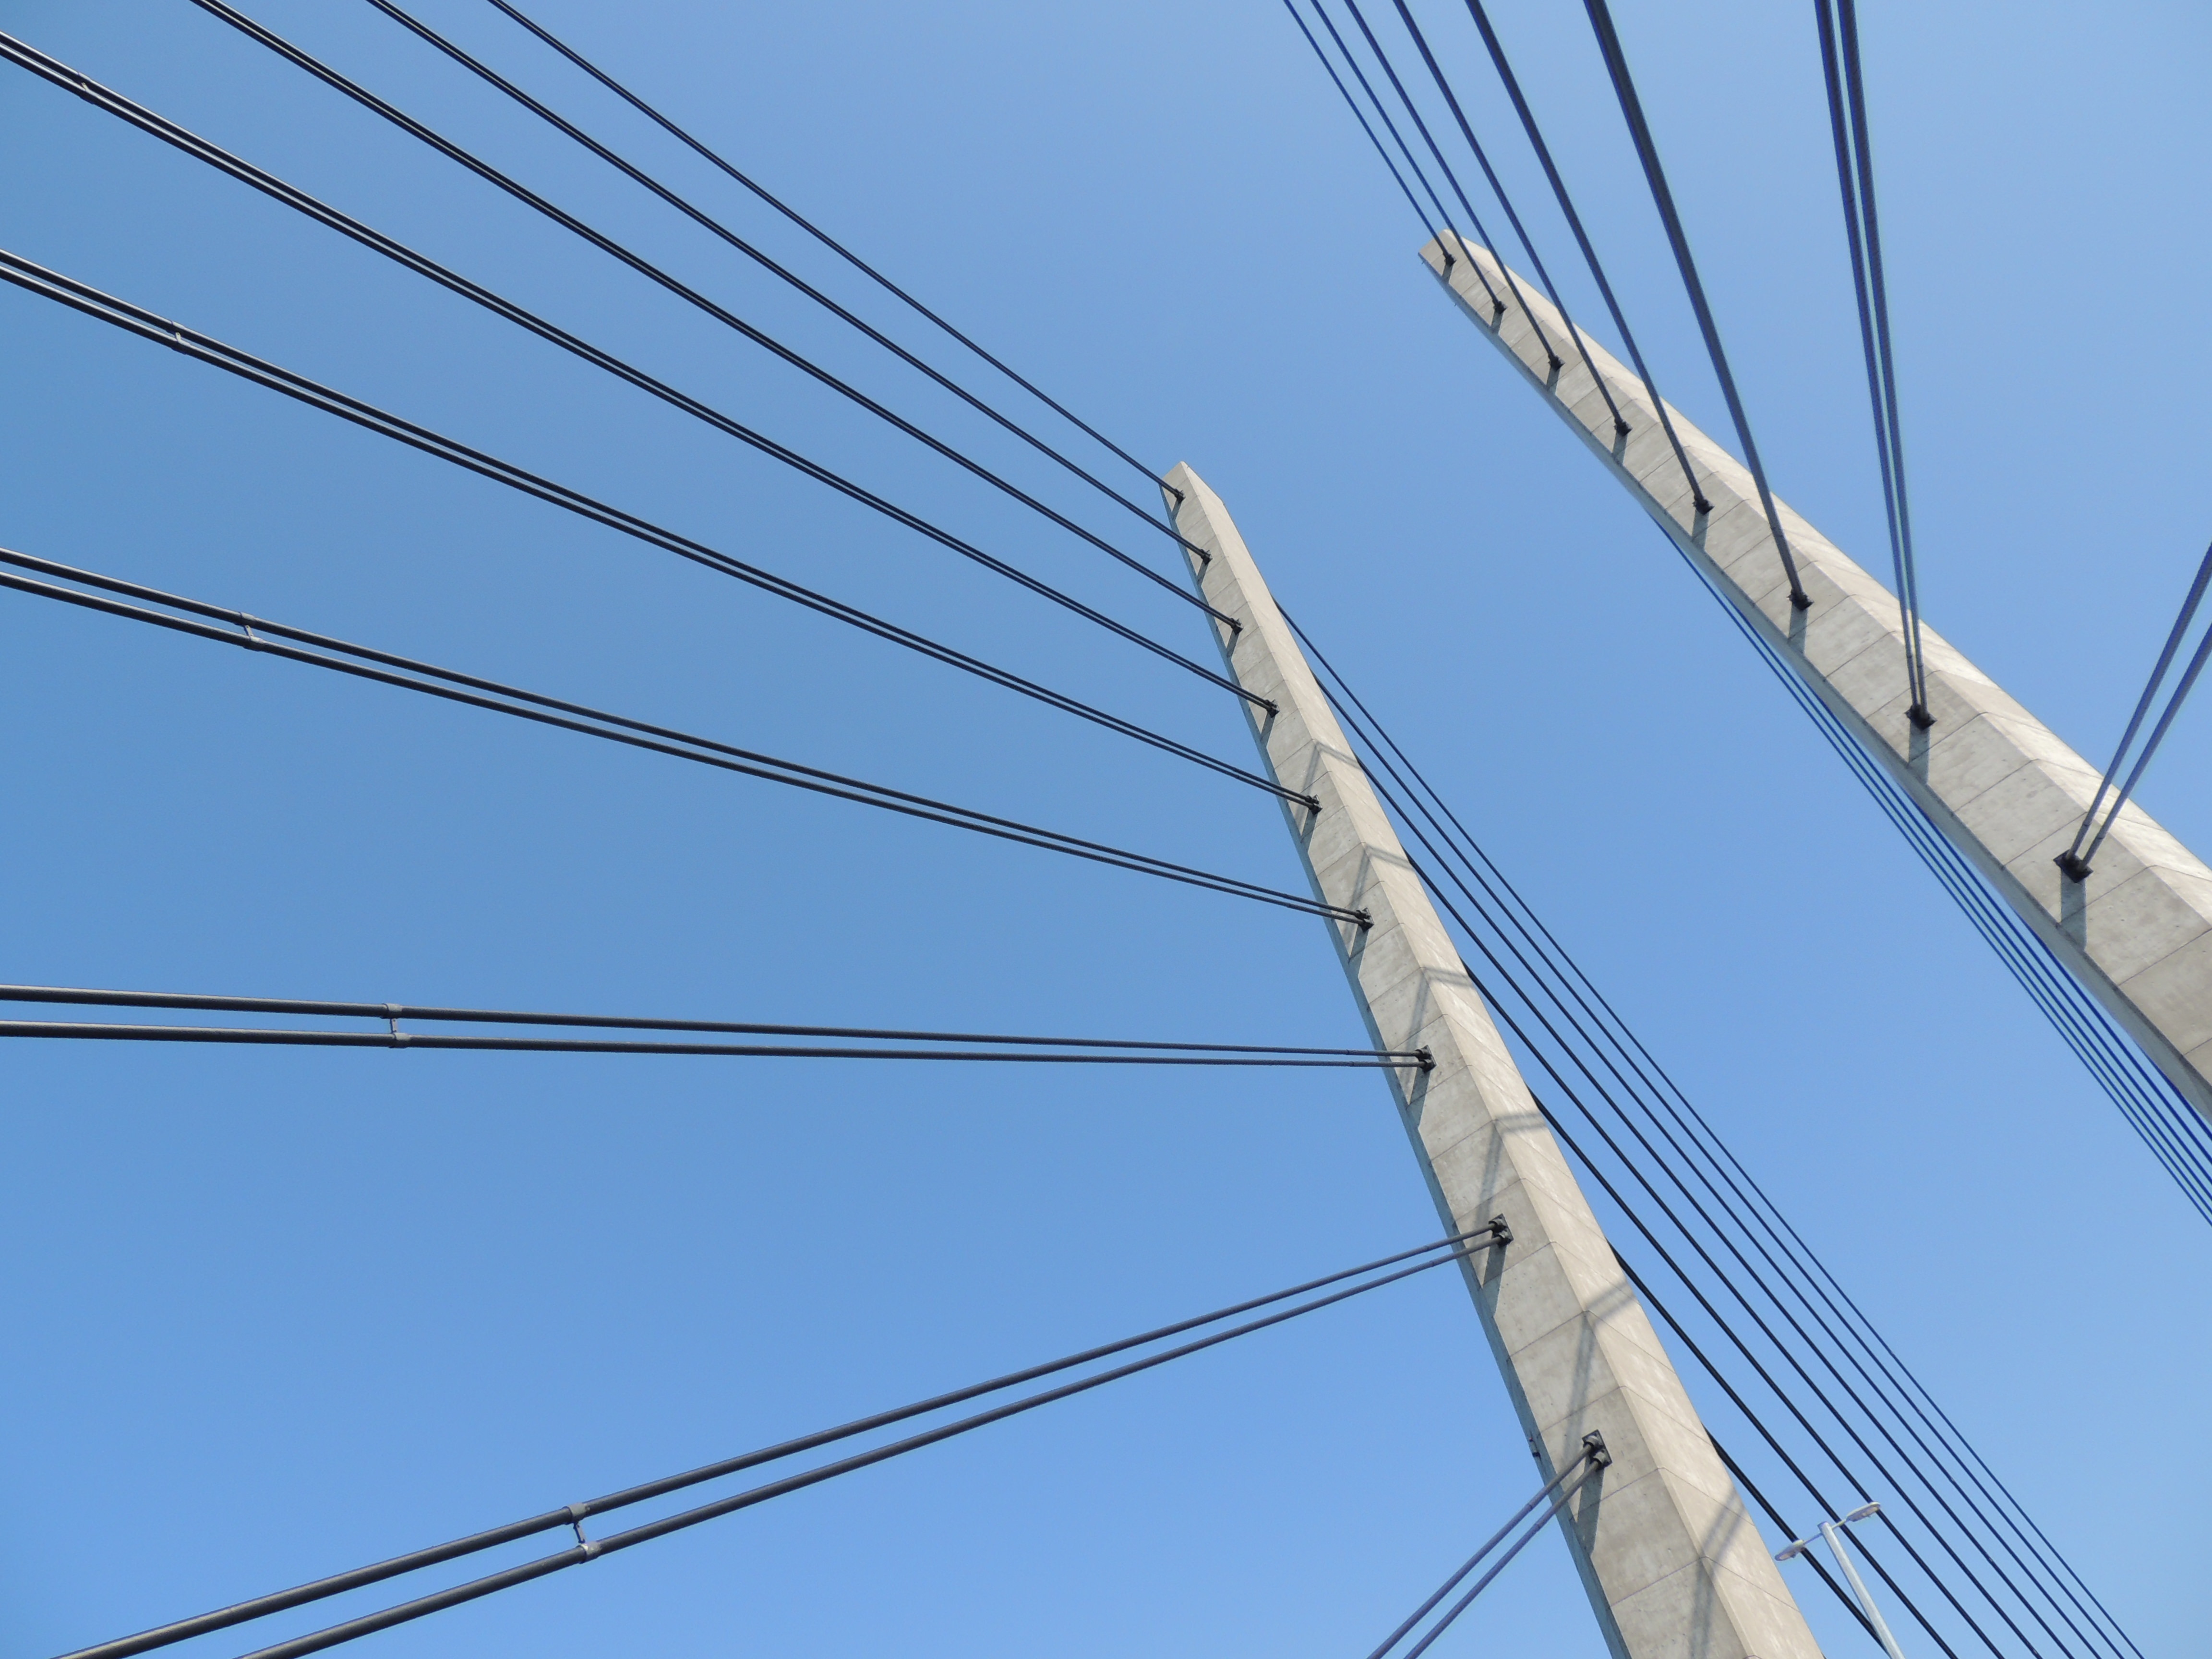
water, architecture, sky, bridge, building, skyscraper, steel, line, vehicle, tower, mast, metal, facade, blue, electricity, modern, steel structure, cable stayed bridge, overhead power line